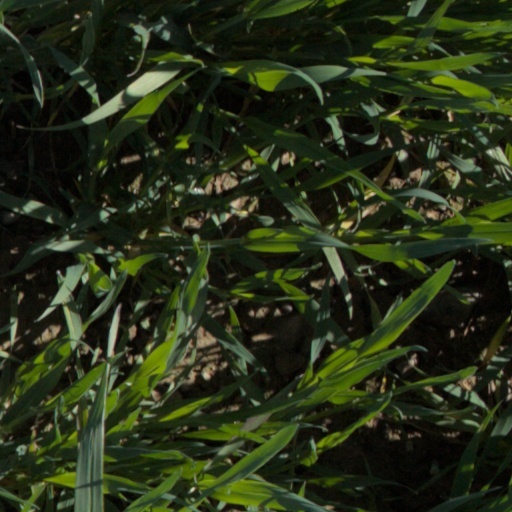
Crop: wheat